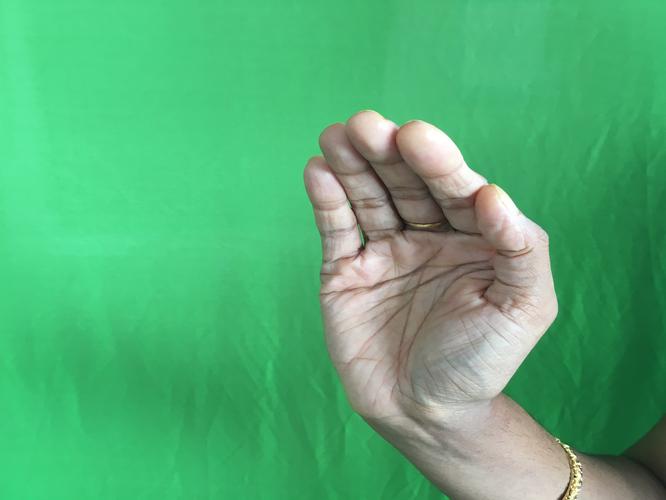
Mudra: Sarpasirsha
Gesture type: single_hand